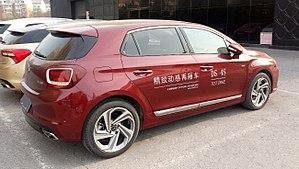
La DS 4S est une automobile compacte de DS, la marque premium du groupe PSA. Elle a été officialisée lors du Salon de Guangzhou fin novembre 2015, pour une commercialisation quelques mois plus tard.